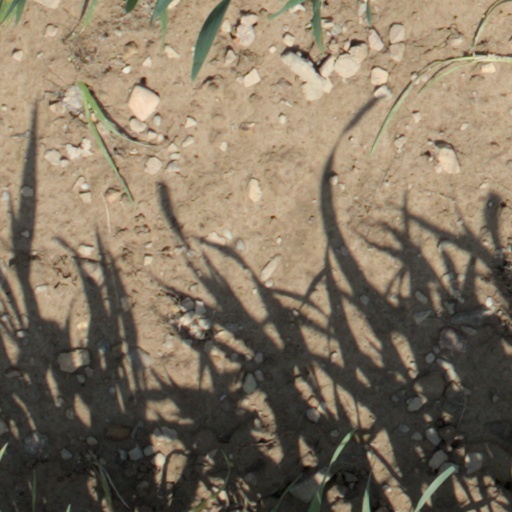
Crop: wheat